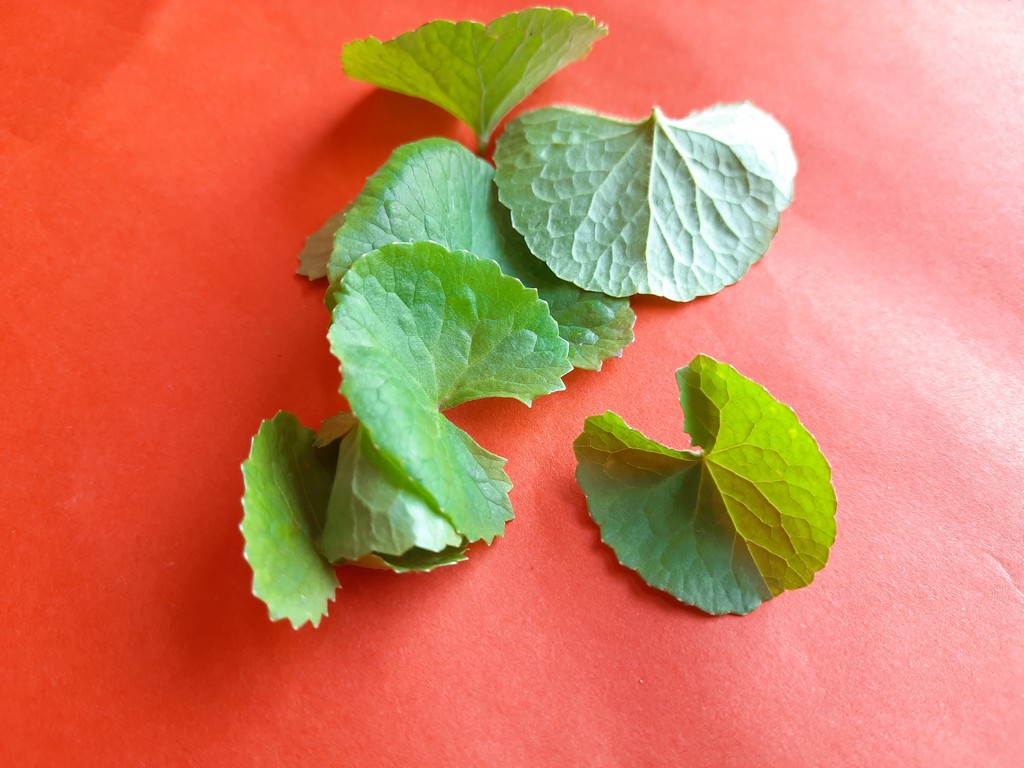
Label: Healthy